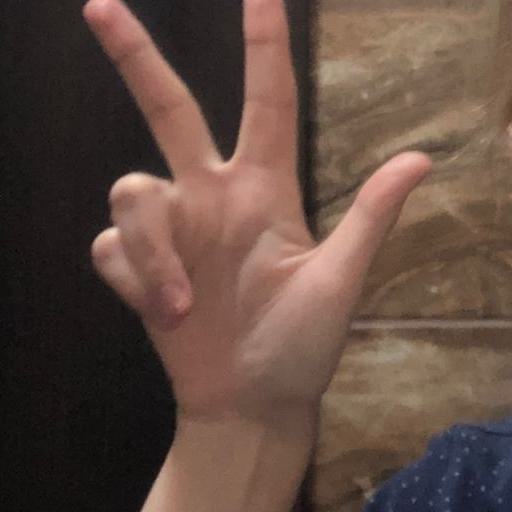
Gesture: three2